Ren Yano

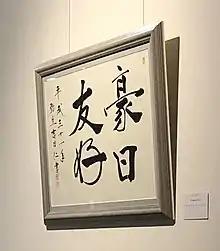
His work, A friendship between Australia and Japan.

In 2010, his work "Furusato" (Eng. Hometown) was recognised as a national property through the Ministry of Foreign Affairs, and in 2016 he received the Consul General Award. His work, "Reiwa" (令和) — which was written when the era name in Japan was changed in 2019 — is now exhibited at the official residence of the Consul General of Japan in Sydney. In 2019, he donated his work "Go-Nichi Yuuko" (豪日友好 Eng. A friendship between Australia and Japan) for the 75th annual ceremony of Cowra Breakout.